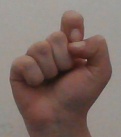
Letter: fa